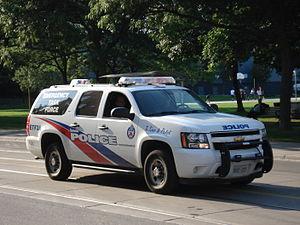
La Chevrolet Suburban, version allongée de 50 centimètres du Chevrolet Tahoe, est un SUV américain du constructeur Chevrolet. Il s'agit d’un des premiers SUV au monde, la quatrième génération ayant proposé quatre roues motrices dès 1957.